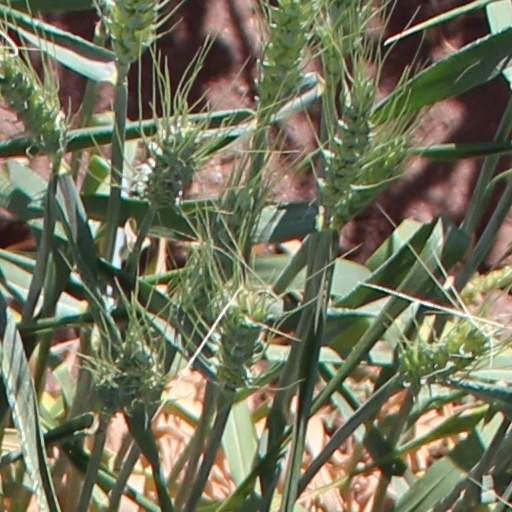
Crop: wheat